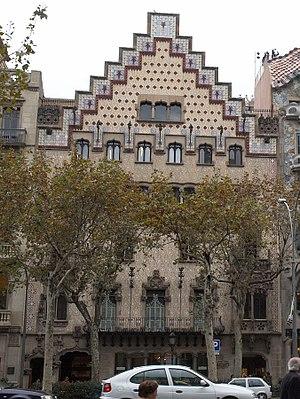
L’Illa de la Discòrdia, est un pâté de maisons sur le Passeig de Gràcia, dans le quartier de l'Eixample à Barcelone. L'îlot est ainsi nommé parce qu'il contient trois maisons rapprochées, toutes construites au début du XXᵉ siècle, et dues à trois des plus importants architectes du Modernisme catalan, Lluís Domènech i Montaner, Antoni Gaudí et Josep Puig i Cadafalch. Comme les styles de ces trois architectes étaient très différents, les bâtiments contrastent entre eux et avec les constructions avoisinantes.
Le Passeig de Gràcia est une avenue barcelonaise reliant la place de Catalogne au quartier de Gràcia et est l'une des plus grandes artères de la ville moderne.